Marie Benoît

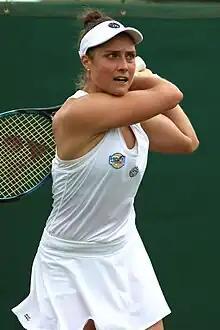
Benoit at the 2023 Wimbledon Championships

Marie Benoît (born 16 March 1995) is a Belgian professional tennis player.